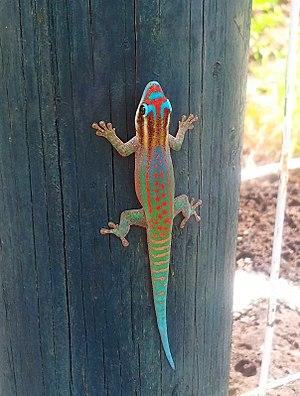
Le parc national de Bras d'Eau est l'un des trois parcs nationaux de Maurice. Il est situé dans le nord-est de l'île Maurice.
Phelsuma est un genre de geckos de la famille des Gekkonidae. Les espèces de ce genre sont appelées Phelsumes ou Geckos diurnes.